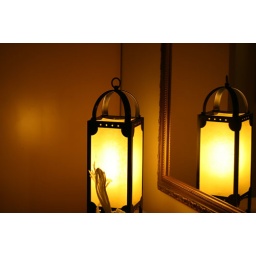
Night lamp near mirror